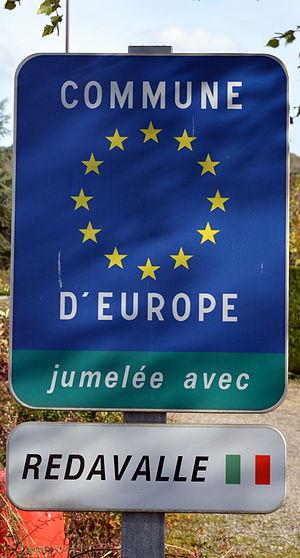
Photographie de Vaux-en-Bugey, Ain, France.
Vaux-en-Bugey est une commune française située dans le département de l'Ain en région Auvergne-Rhône-Alpes. Vaux-en-Bugey fut le premier gisement de gaz naturel exploité en France et la première commune française administrée par un maire écologiste.